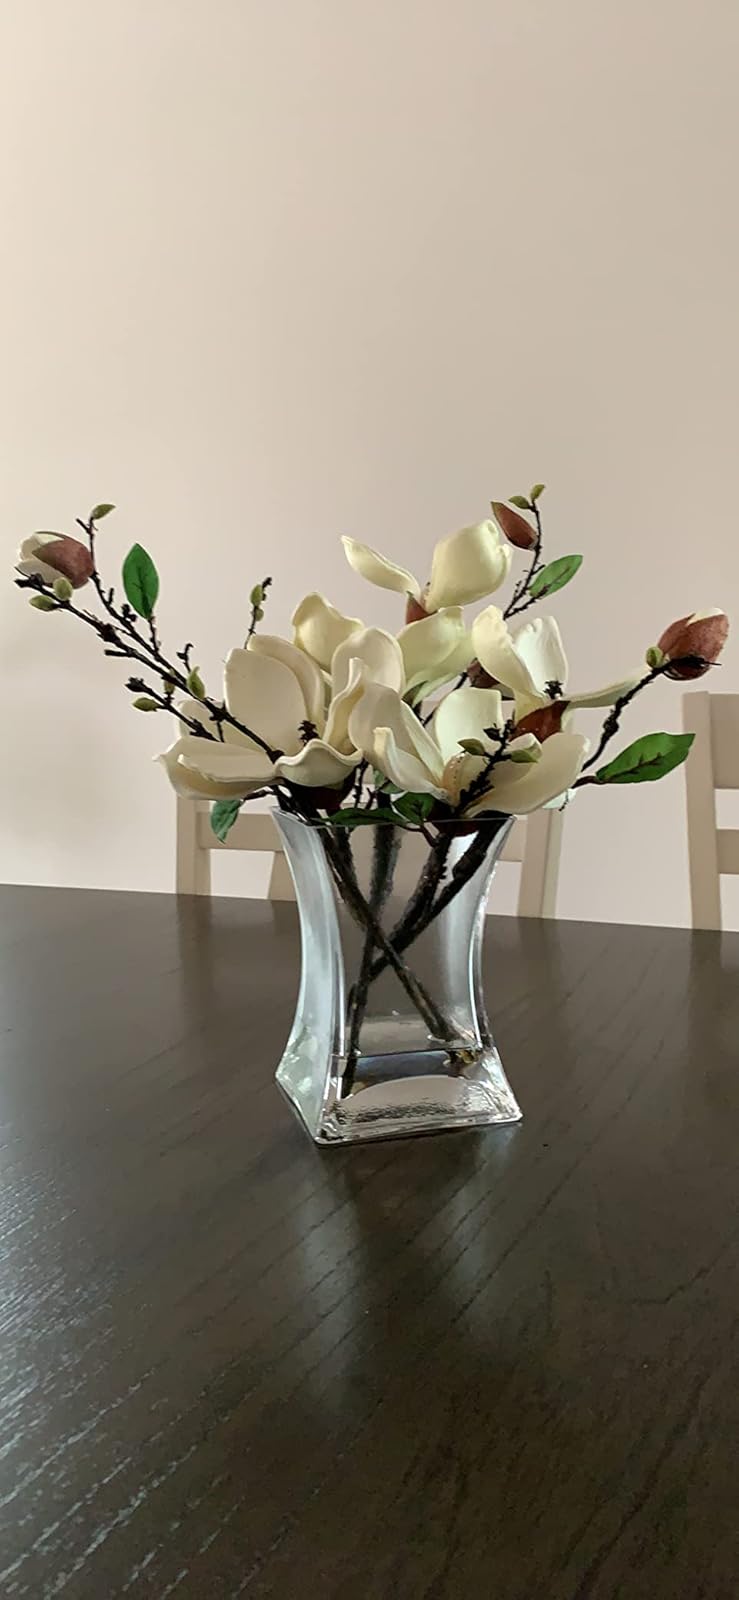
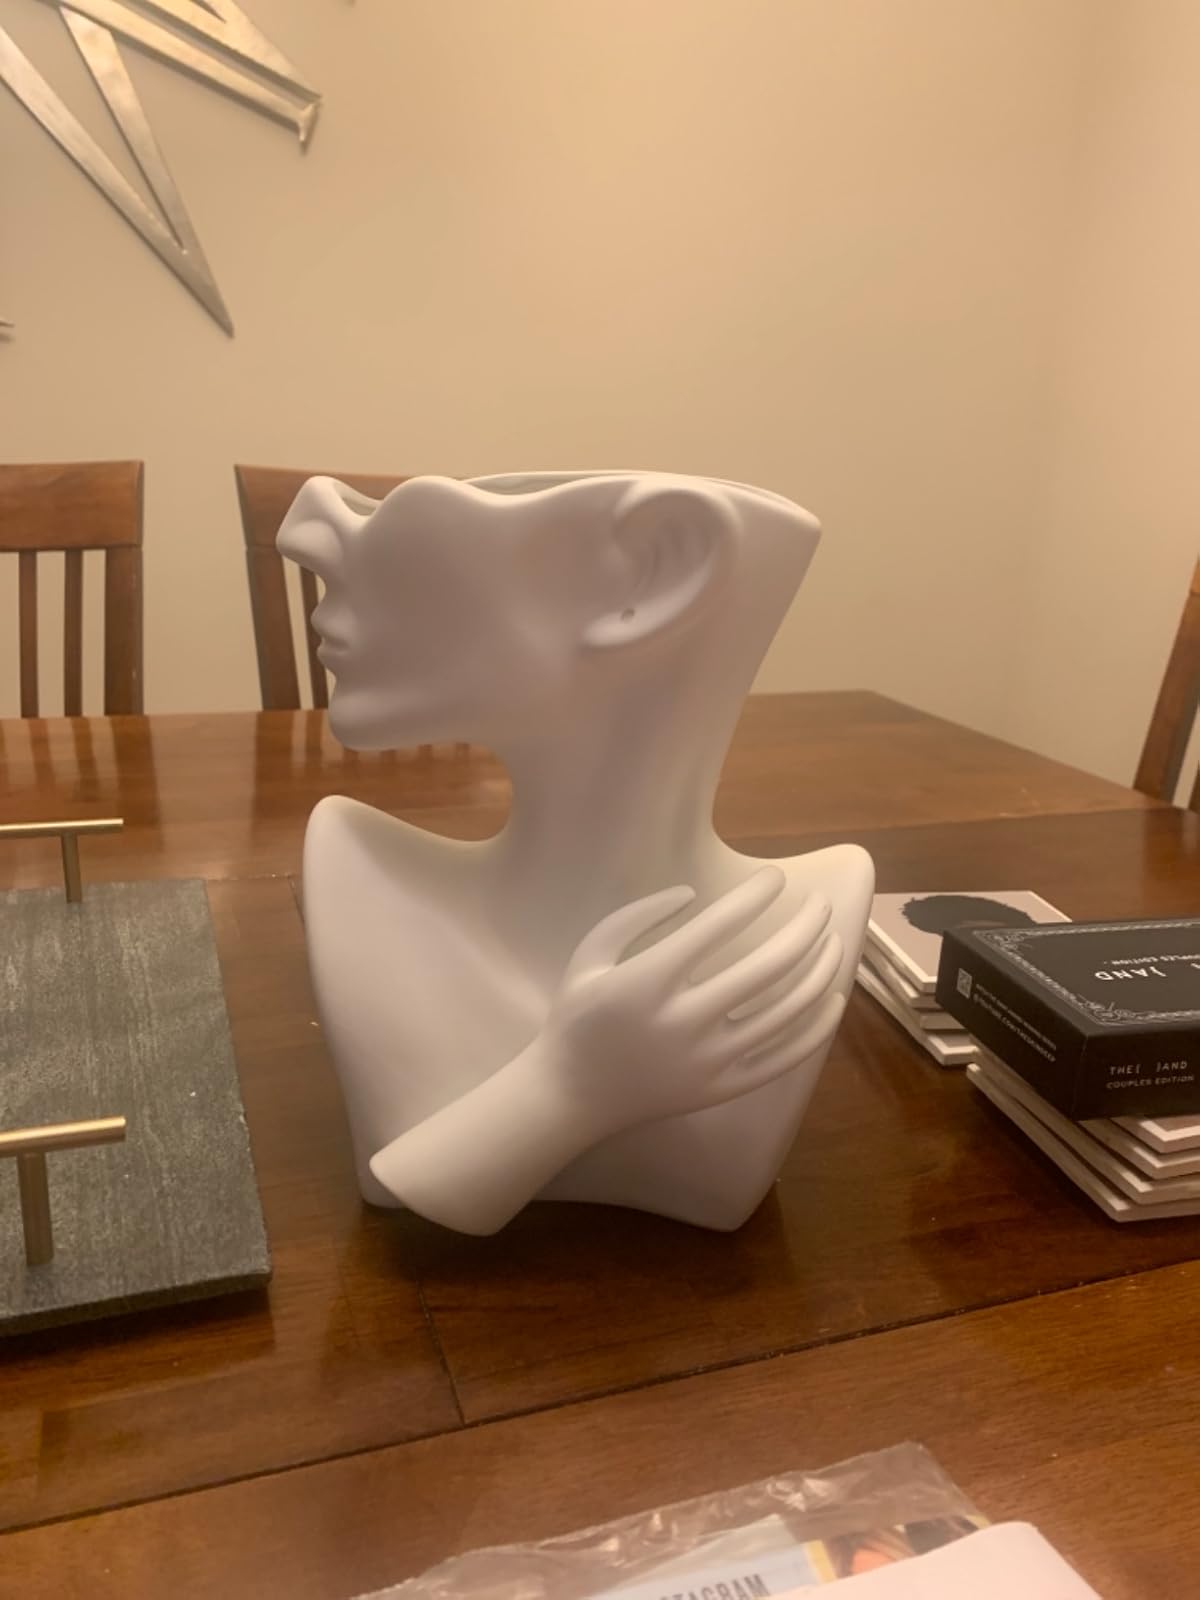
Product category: vase
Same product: no